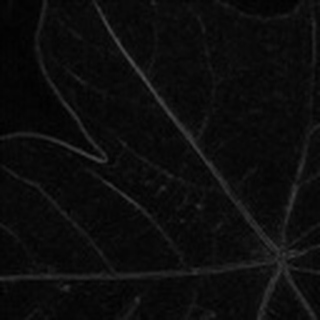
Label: healthy_cotton